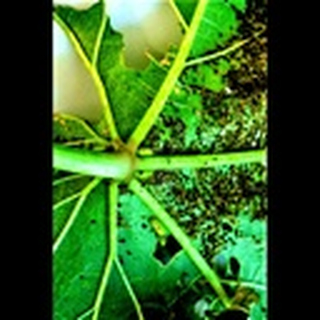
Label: cotton_aphids